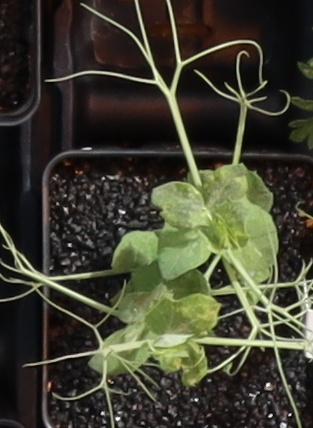
Label: Field Pea